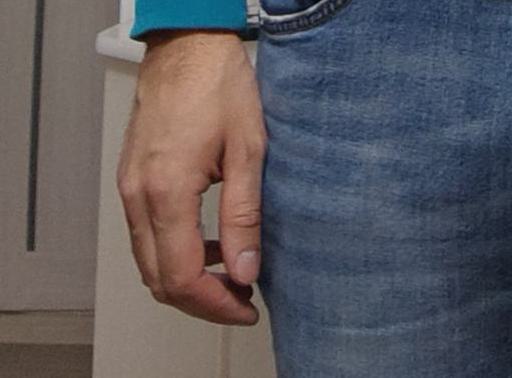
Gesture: no_gesture